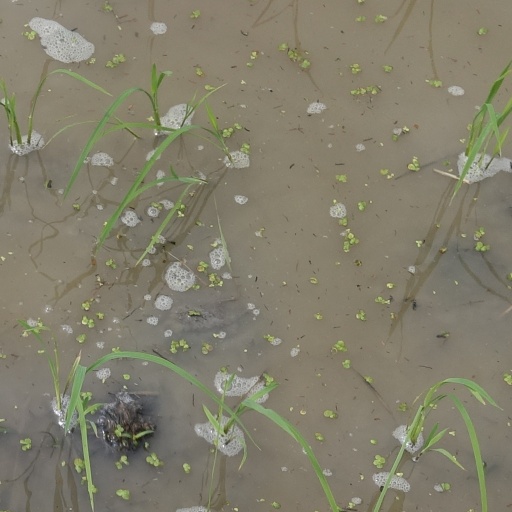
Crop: rice